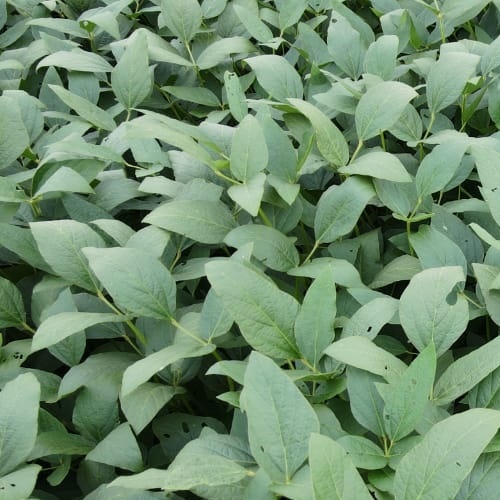
Label: Diabrotica_speciosa